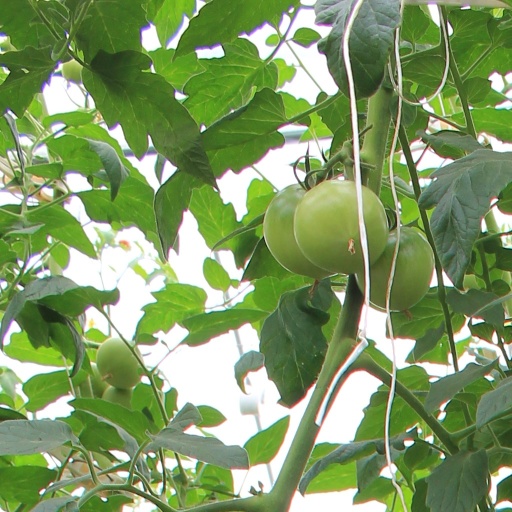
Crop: tomato